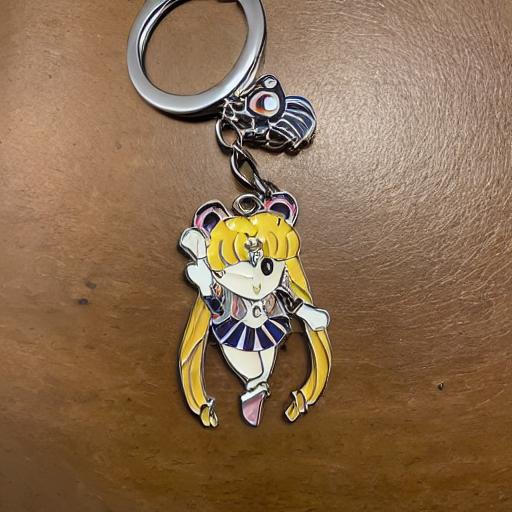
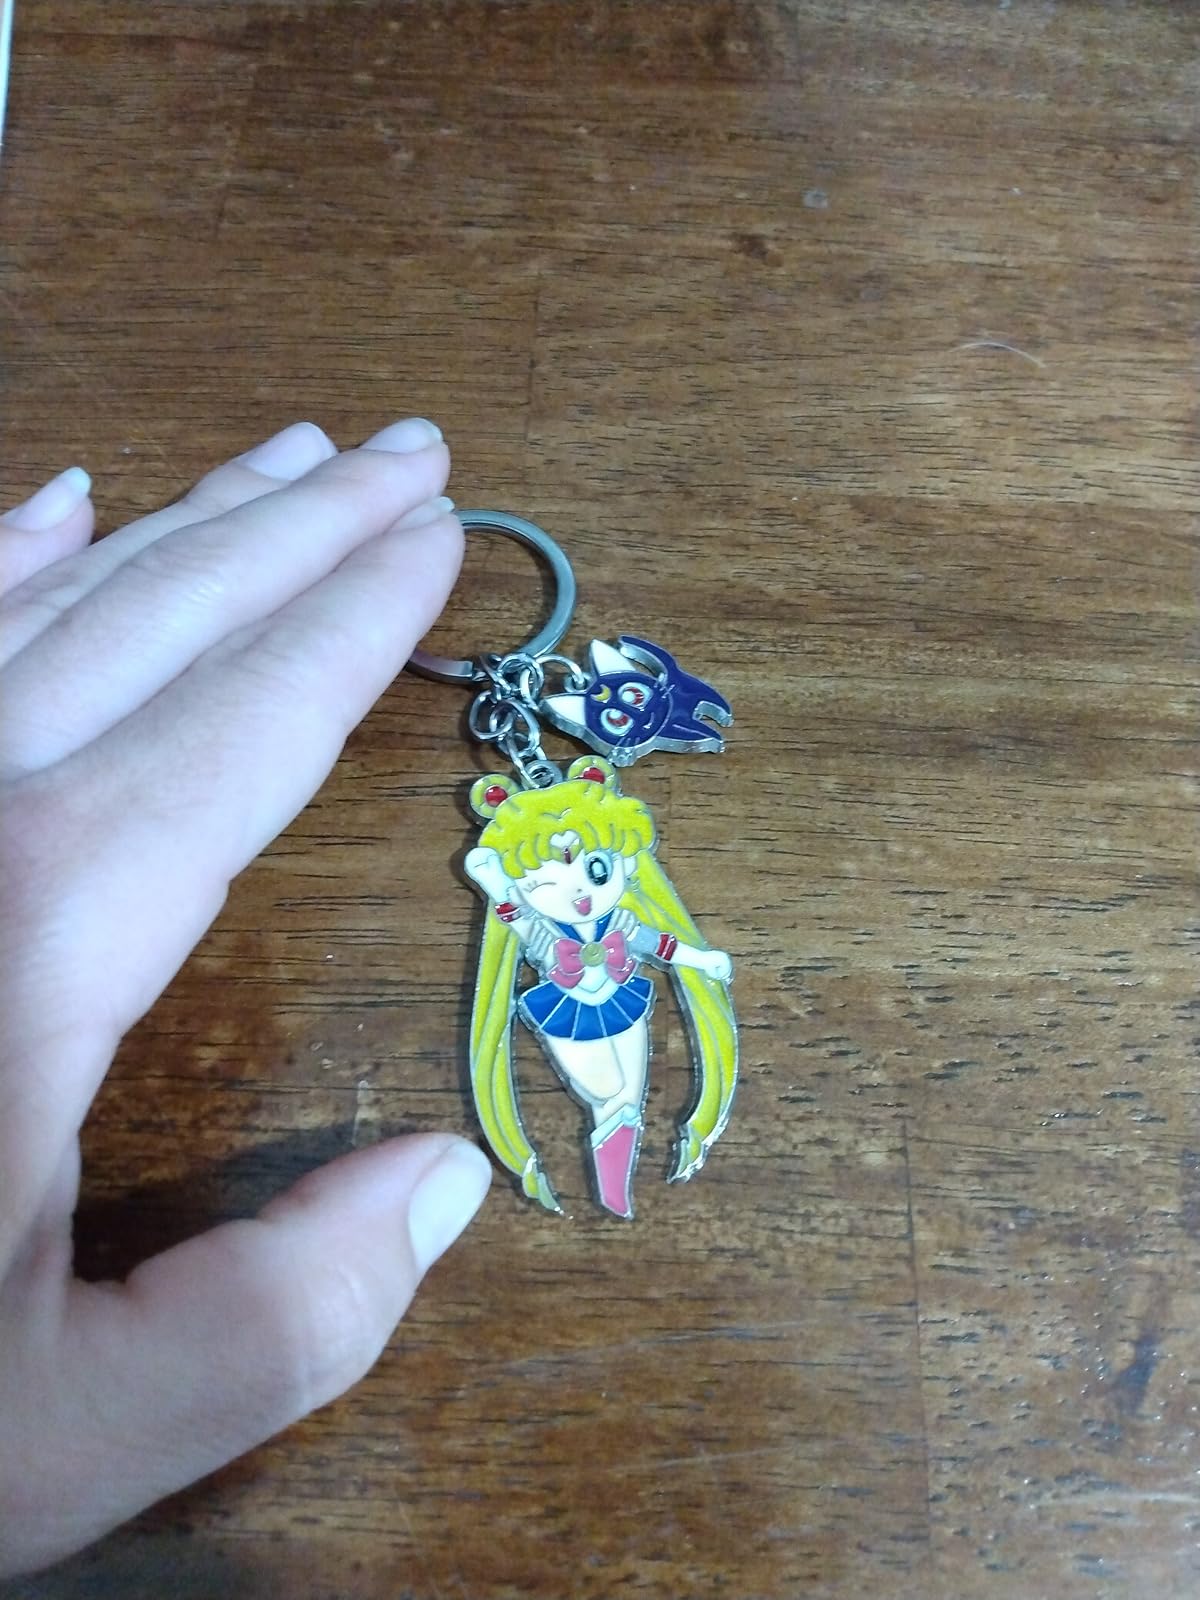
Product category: accessories_keychain
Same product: no